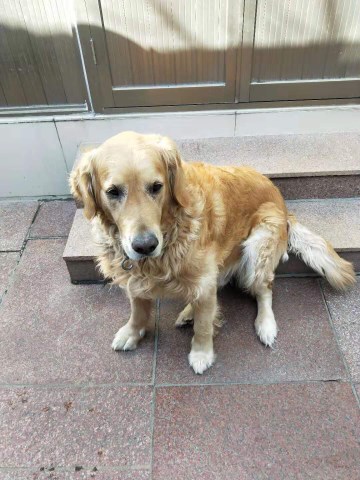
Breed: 5355-n000126-golden_retriever